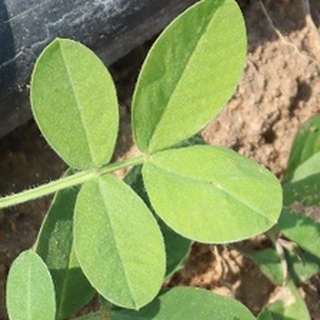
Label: healthy_groundnut